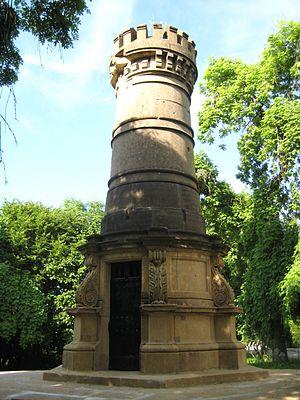
Jean-Nicolas Bauzin était un prêtre catholique du diocèse de Metz, actif pendant la guerre franco-allemande de 1870.
Saint-Privat-la-Montagne est une commune française située dans le département de la Moselle, en région Grand Est.